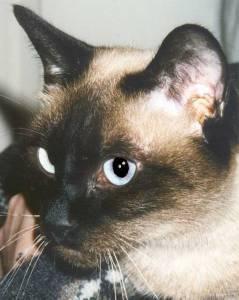
Siamese